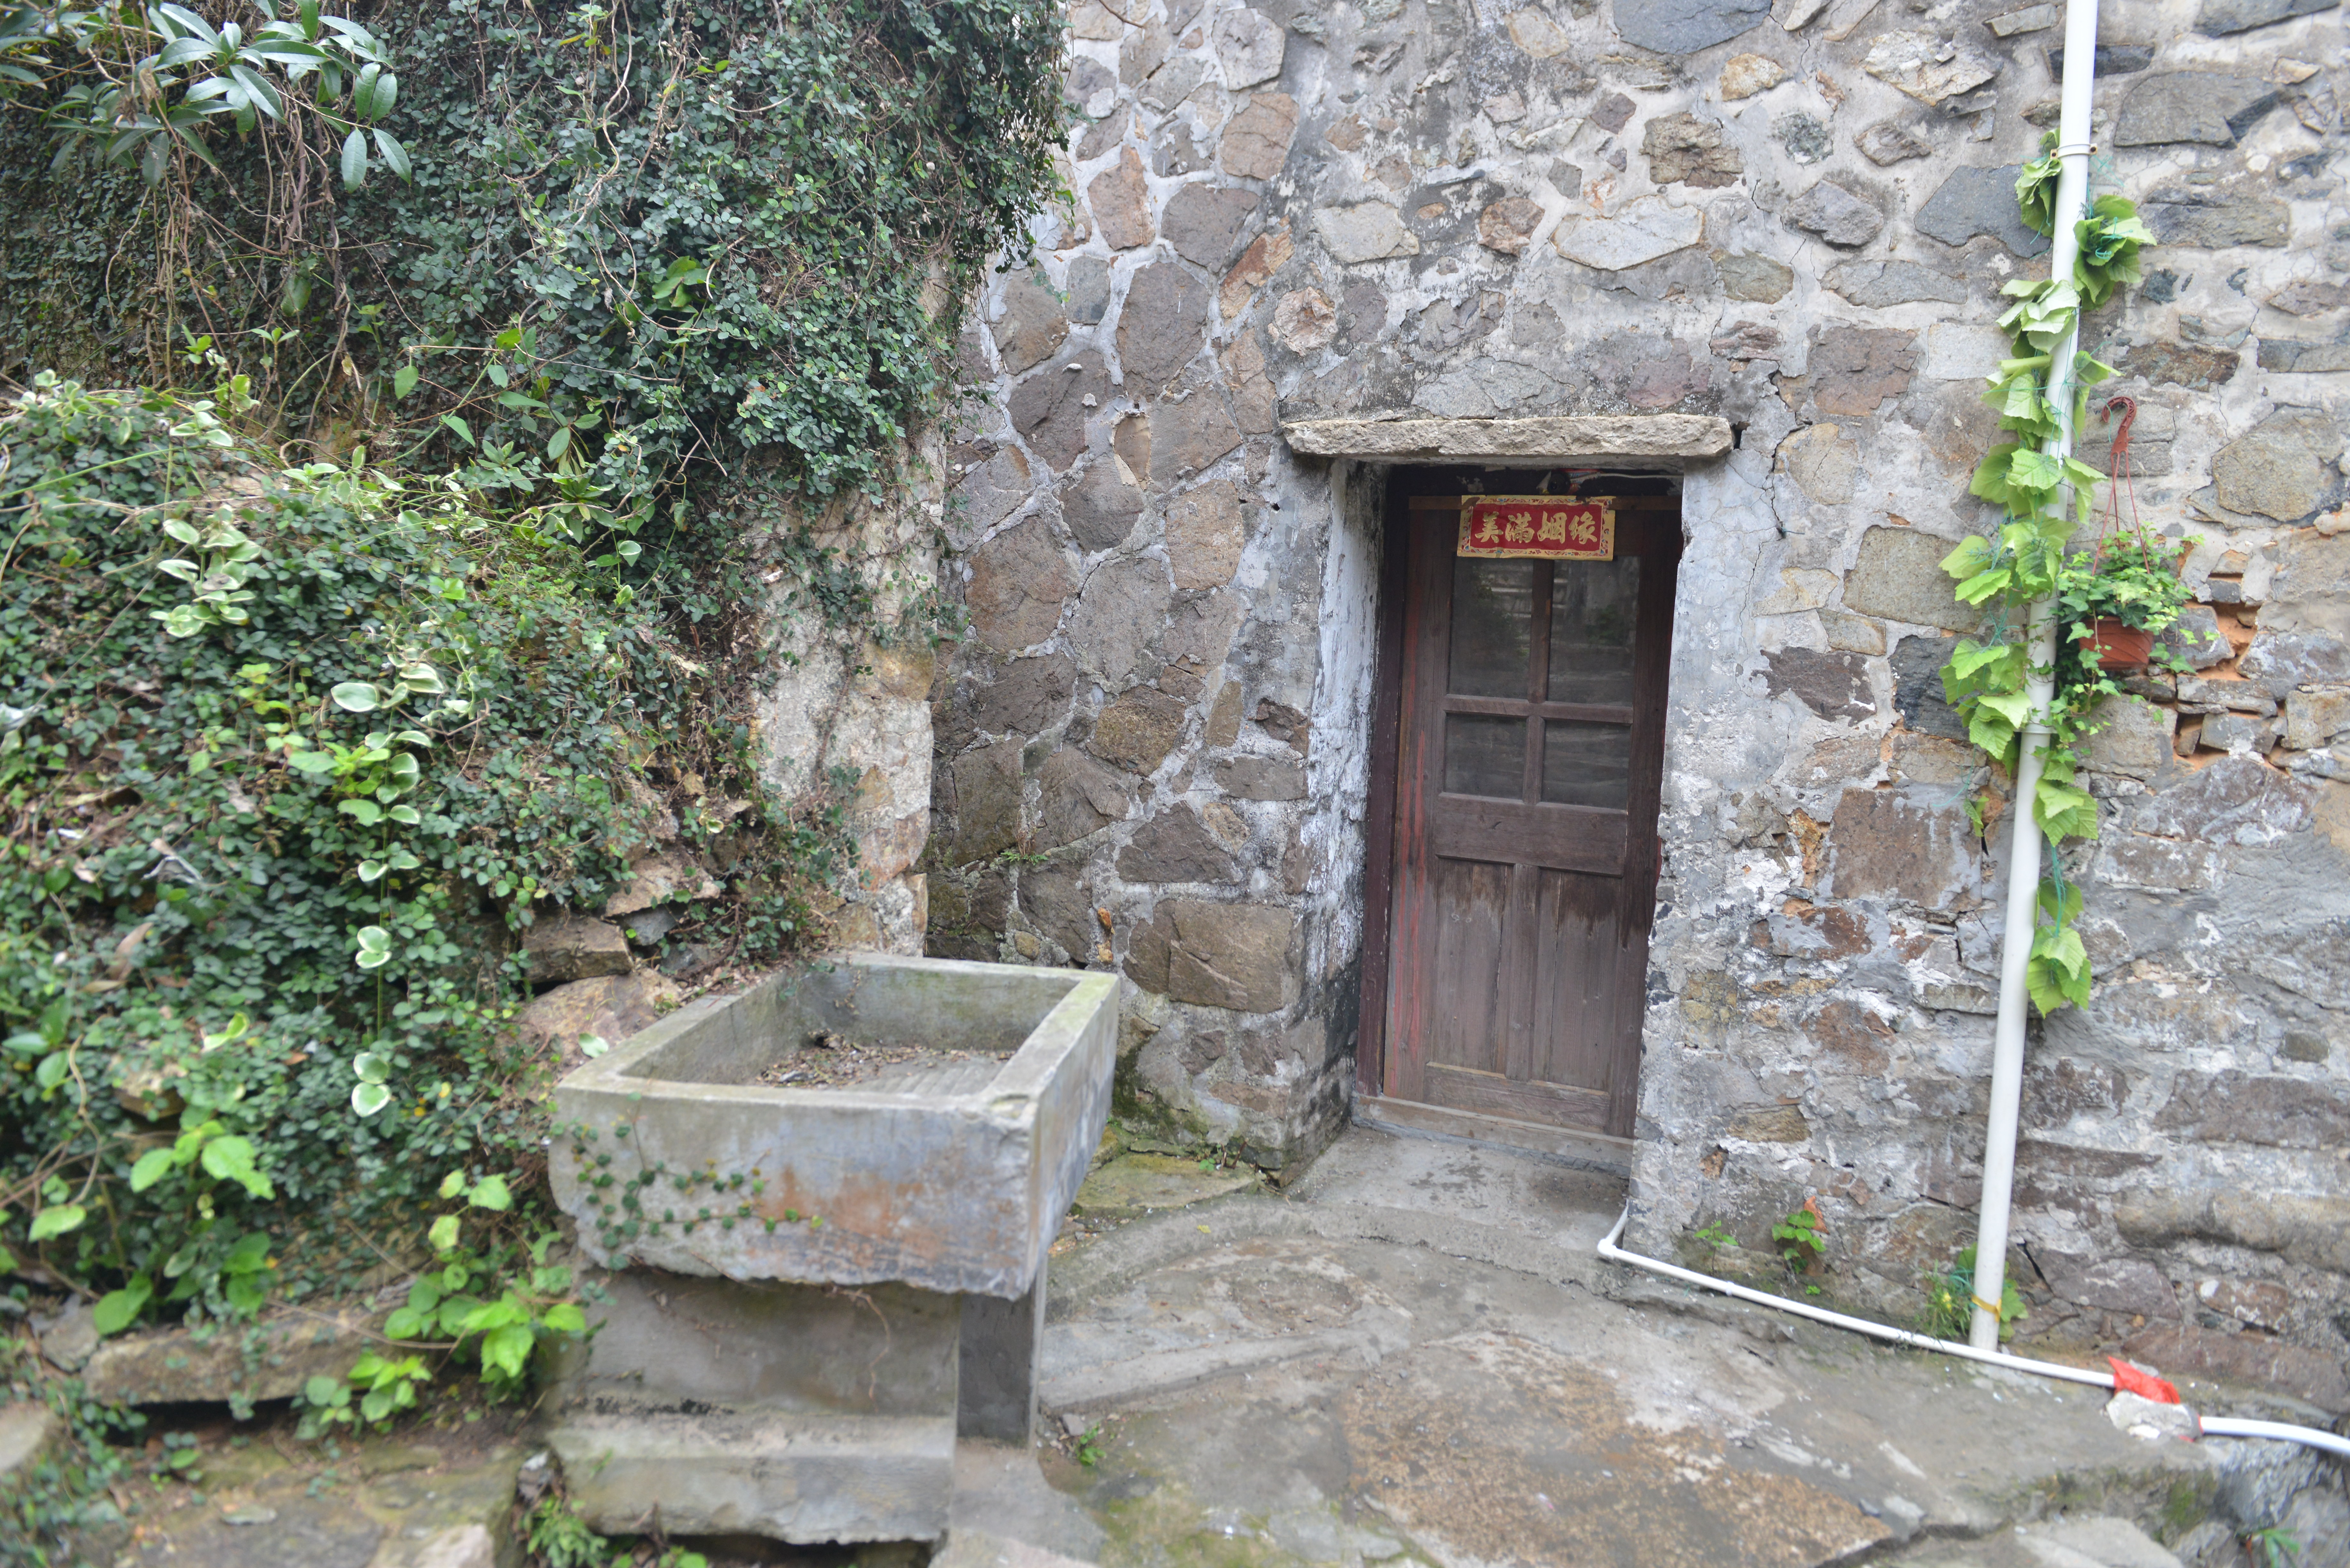
village, stone, wall, sink, wood, door, property, building, stone wall, house